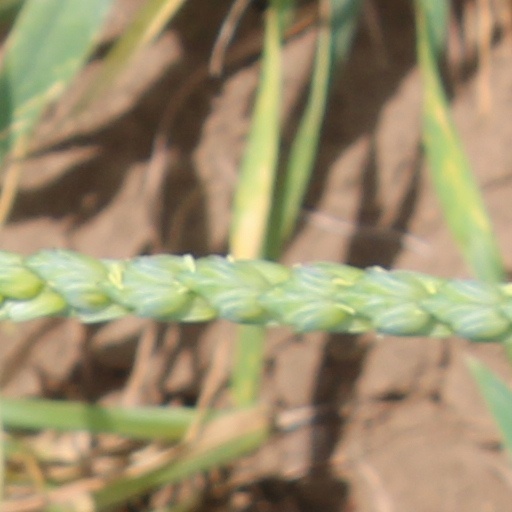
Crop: wheat